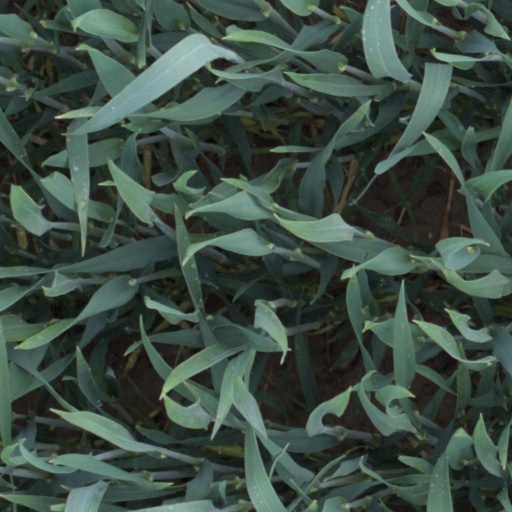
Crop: wheat